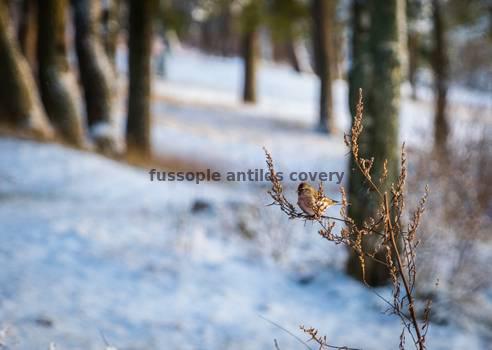
Label: Watermark